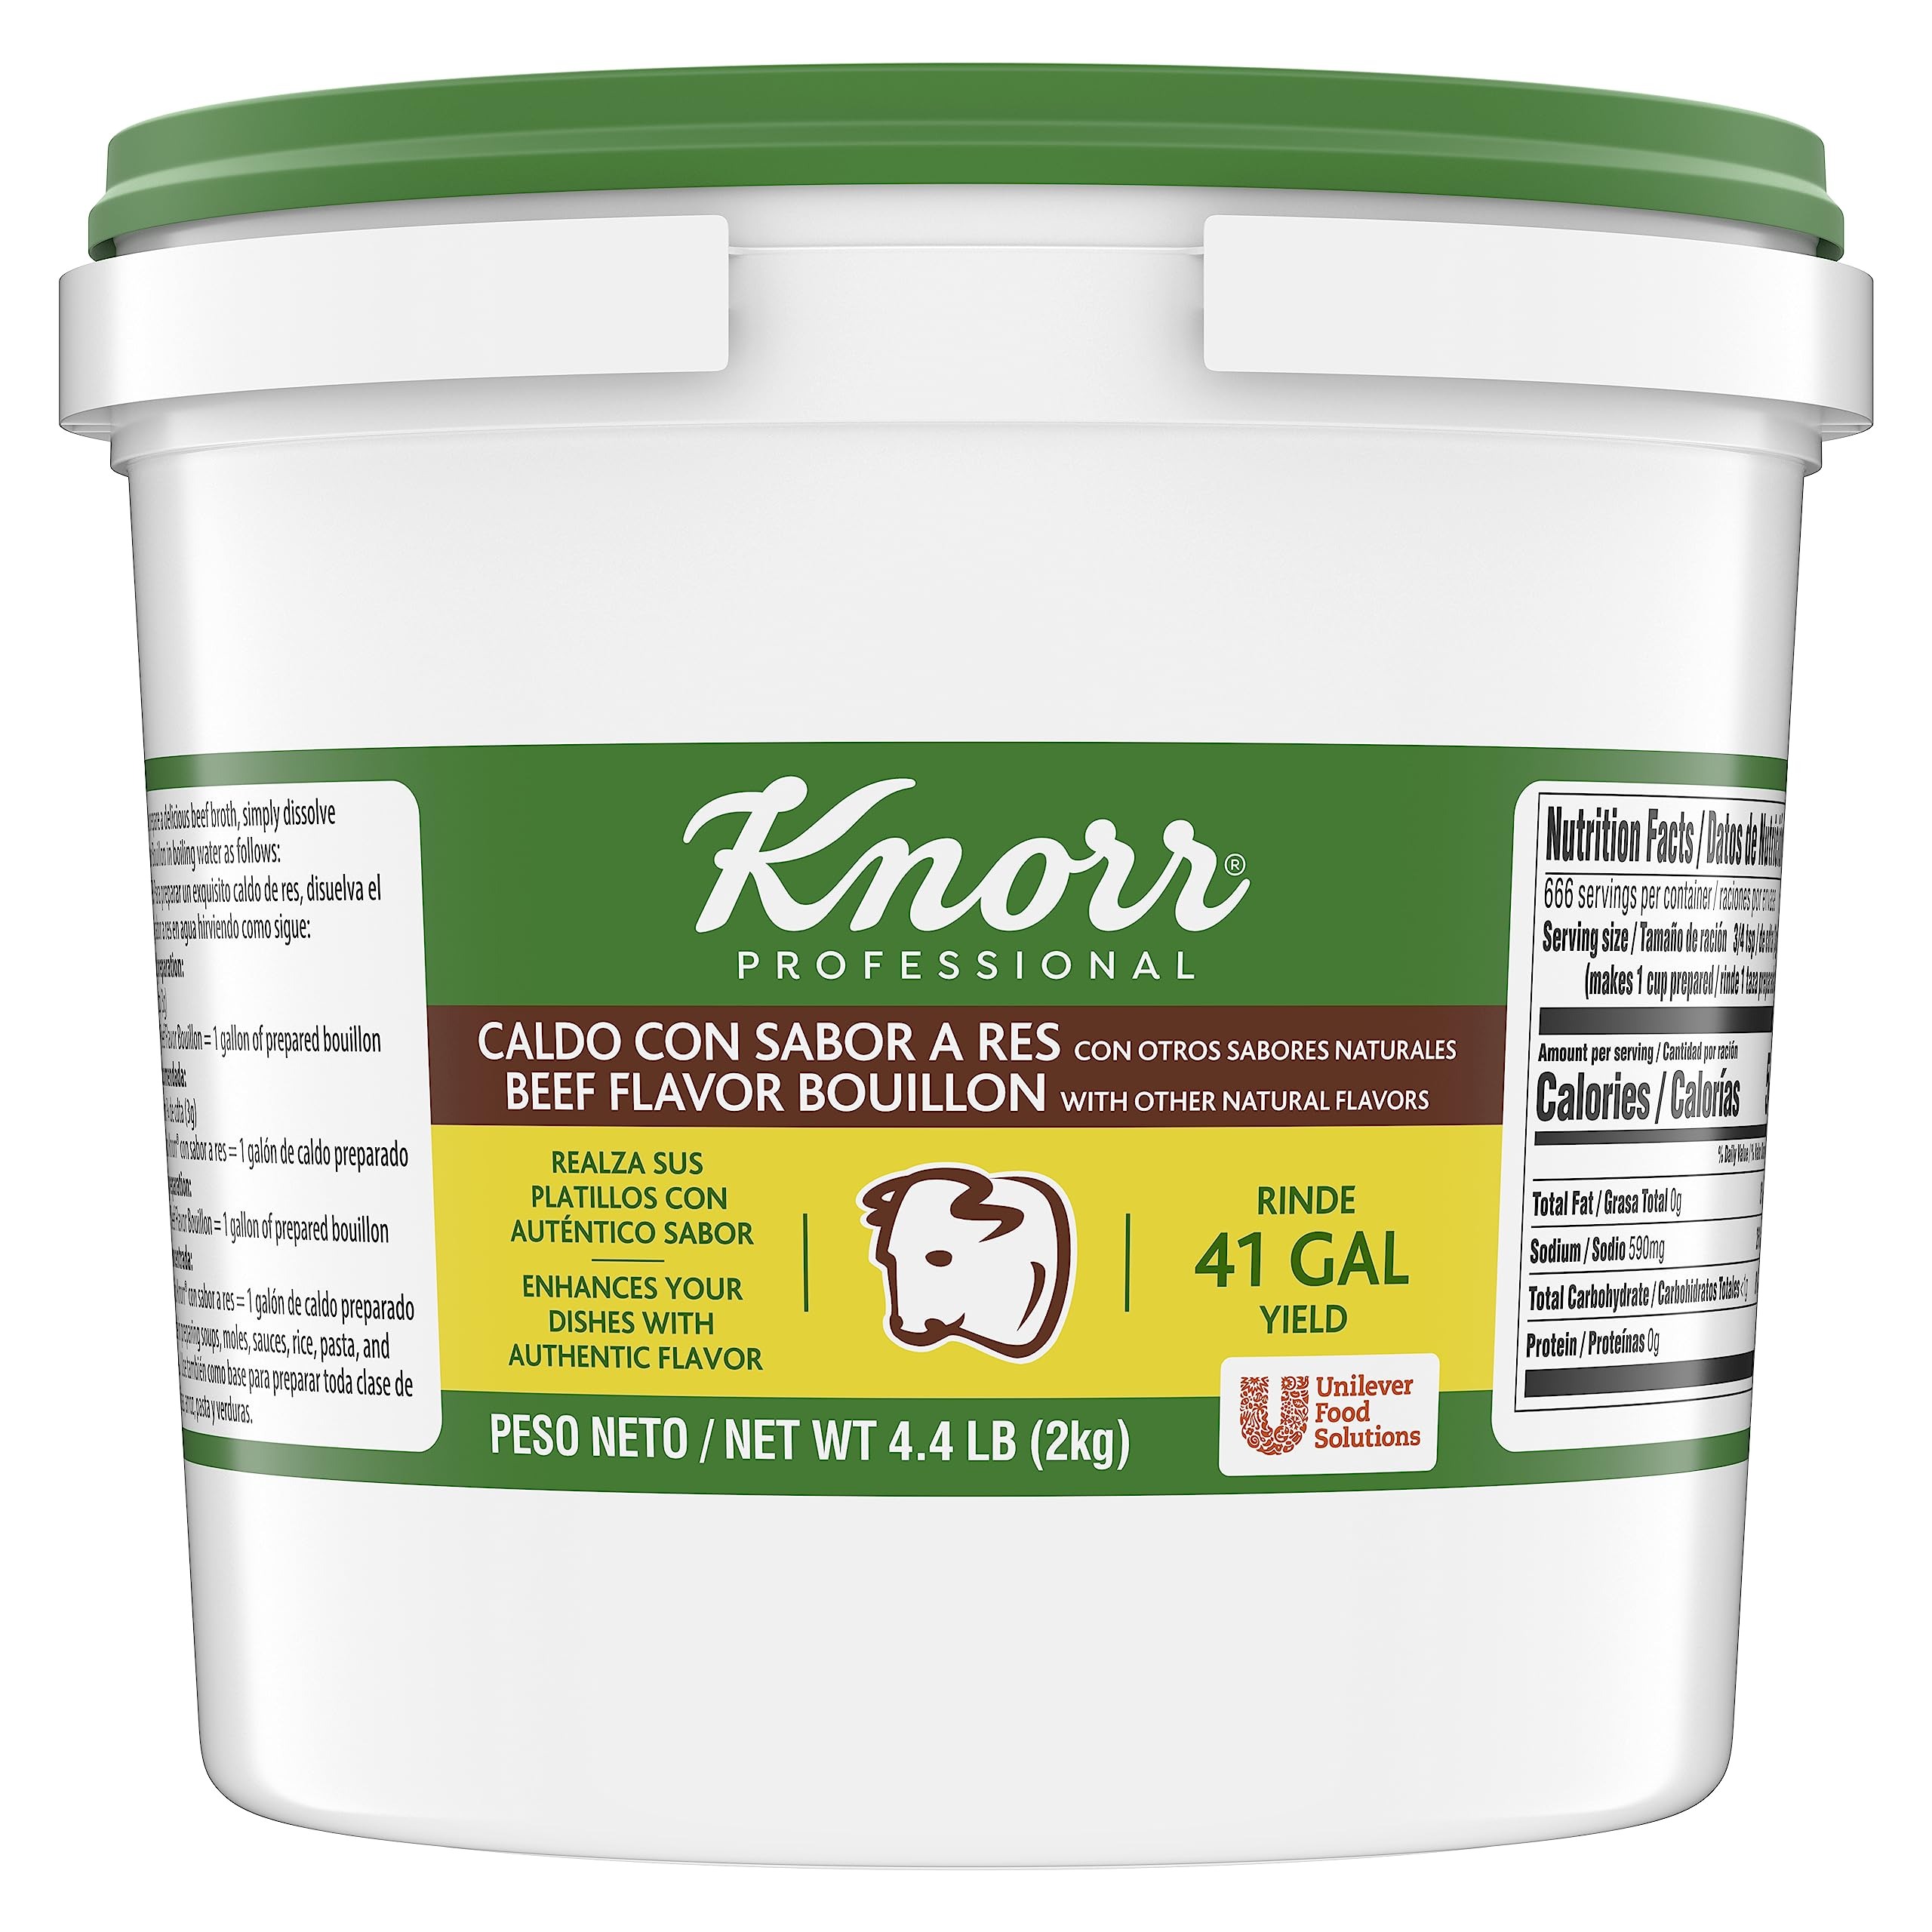
Item Name: Knorr Professional Caldo de Res, Beef Bouillon with Beef Flavor Granulated Base, Bouillon as a Base, Marinade, Flavor Enhancer, Shelf Stable Convenience, 0g Trans Fat, 4.4 lbs (Pack of 1)
Bullet Point 1: Ideal for use as a soup starter or in traditional Latino dishes
Bullet Point 2: Beef broth and stock concentrate blends together beef, parsley, and spices for a distinctive taste
Bullet Point 3: Dry broth comes packaged in a resealable container for easy dispensing, measuring, and storing
Bullet Point 4: Offers unlimited versatility across the menu, shelf-stable convenience, superior quality, and no trans fat
Bullet Point 5: Delicious, versatile beef bouillon with a rich yet balanced flavor
Value: 70.4
Unit: Ounce

Price: 25.98